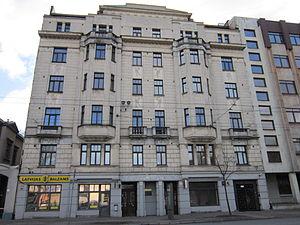
Mikhaïl Nekhemievitch Tal, né le 9 novembre 1936 à Riga et mort le 28 juin 1992 à Moscou, est un joueur d'échecs letton, devenu soviétique comme la Lettonie en 1944.